Winchester Law School

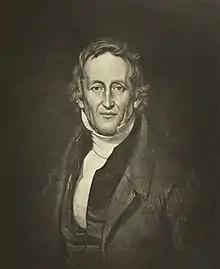
Henry St. George Tucker Sr., founder and operator of the Winchester Law School.

Winchester Law School was a privately run institution for legal education in Winchester, Virginia. Operated by Chancellor Henry St. George Tucker Sr., it operated from 1824 to 1831. Tucker closed it after being elected to the state Court of Appeals, because he had to move to Richmond, the capital.